The Tale of Ruby Rose

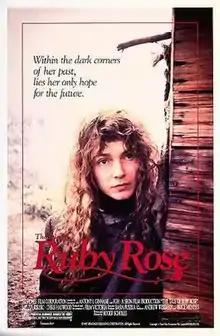

The Tale of Ruby Rose is a 1988 Australian film written and directed by Roger Scholes, produced by Andrew Wiseman and Bryce Menzies, and starring Melita Jurisic, Chris Haywood, Rod Zuanic, Sheila Florance, and Martyn Sanderson.